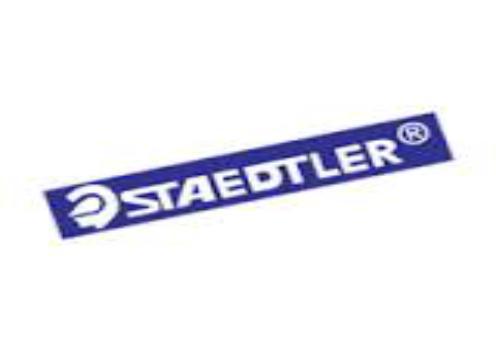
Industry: Necessities